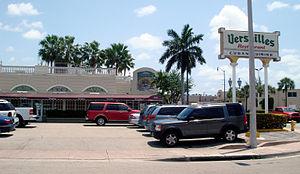
Little Havana est un quartier de la ville de Miami, aux États-Unis, qui se situe juste à l'ouest du centre-ville.
#Chef est un film américain réalisé par Jon Favreau, sorti en 2014.